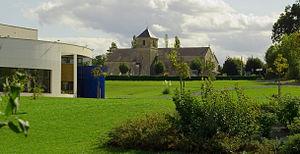
Aiffres est une commune du centre-ouest de la France située dans le département des Deux-Sèvres en région Nouvelle-Aquitaine.